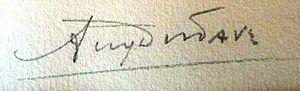
signature Auguste Distave
Auguste Distave était un professeur de dessin et graveur belge de la première moitié du XXᵉ siècle. Il travaillait surtout entre les deux guerres à Ostende.